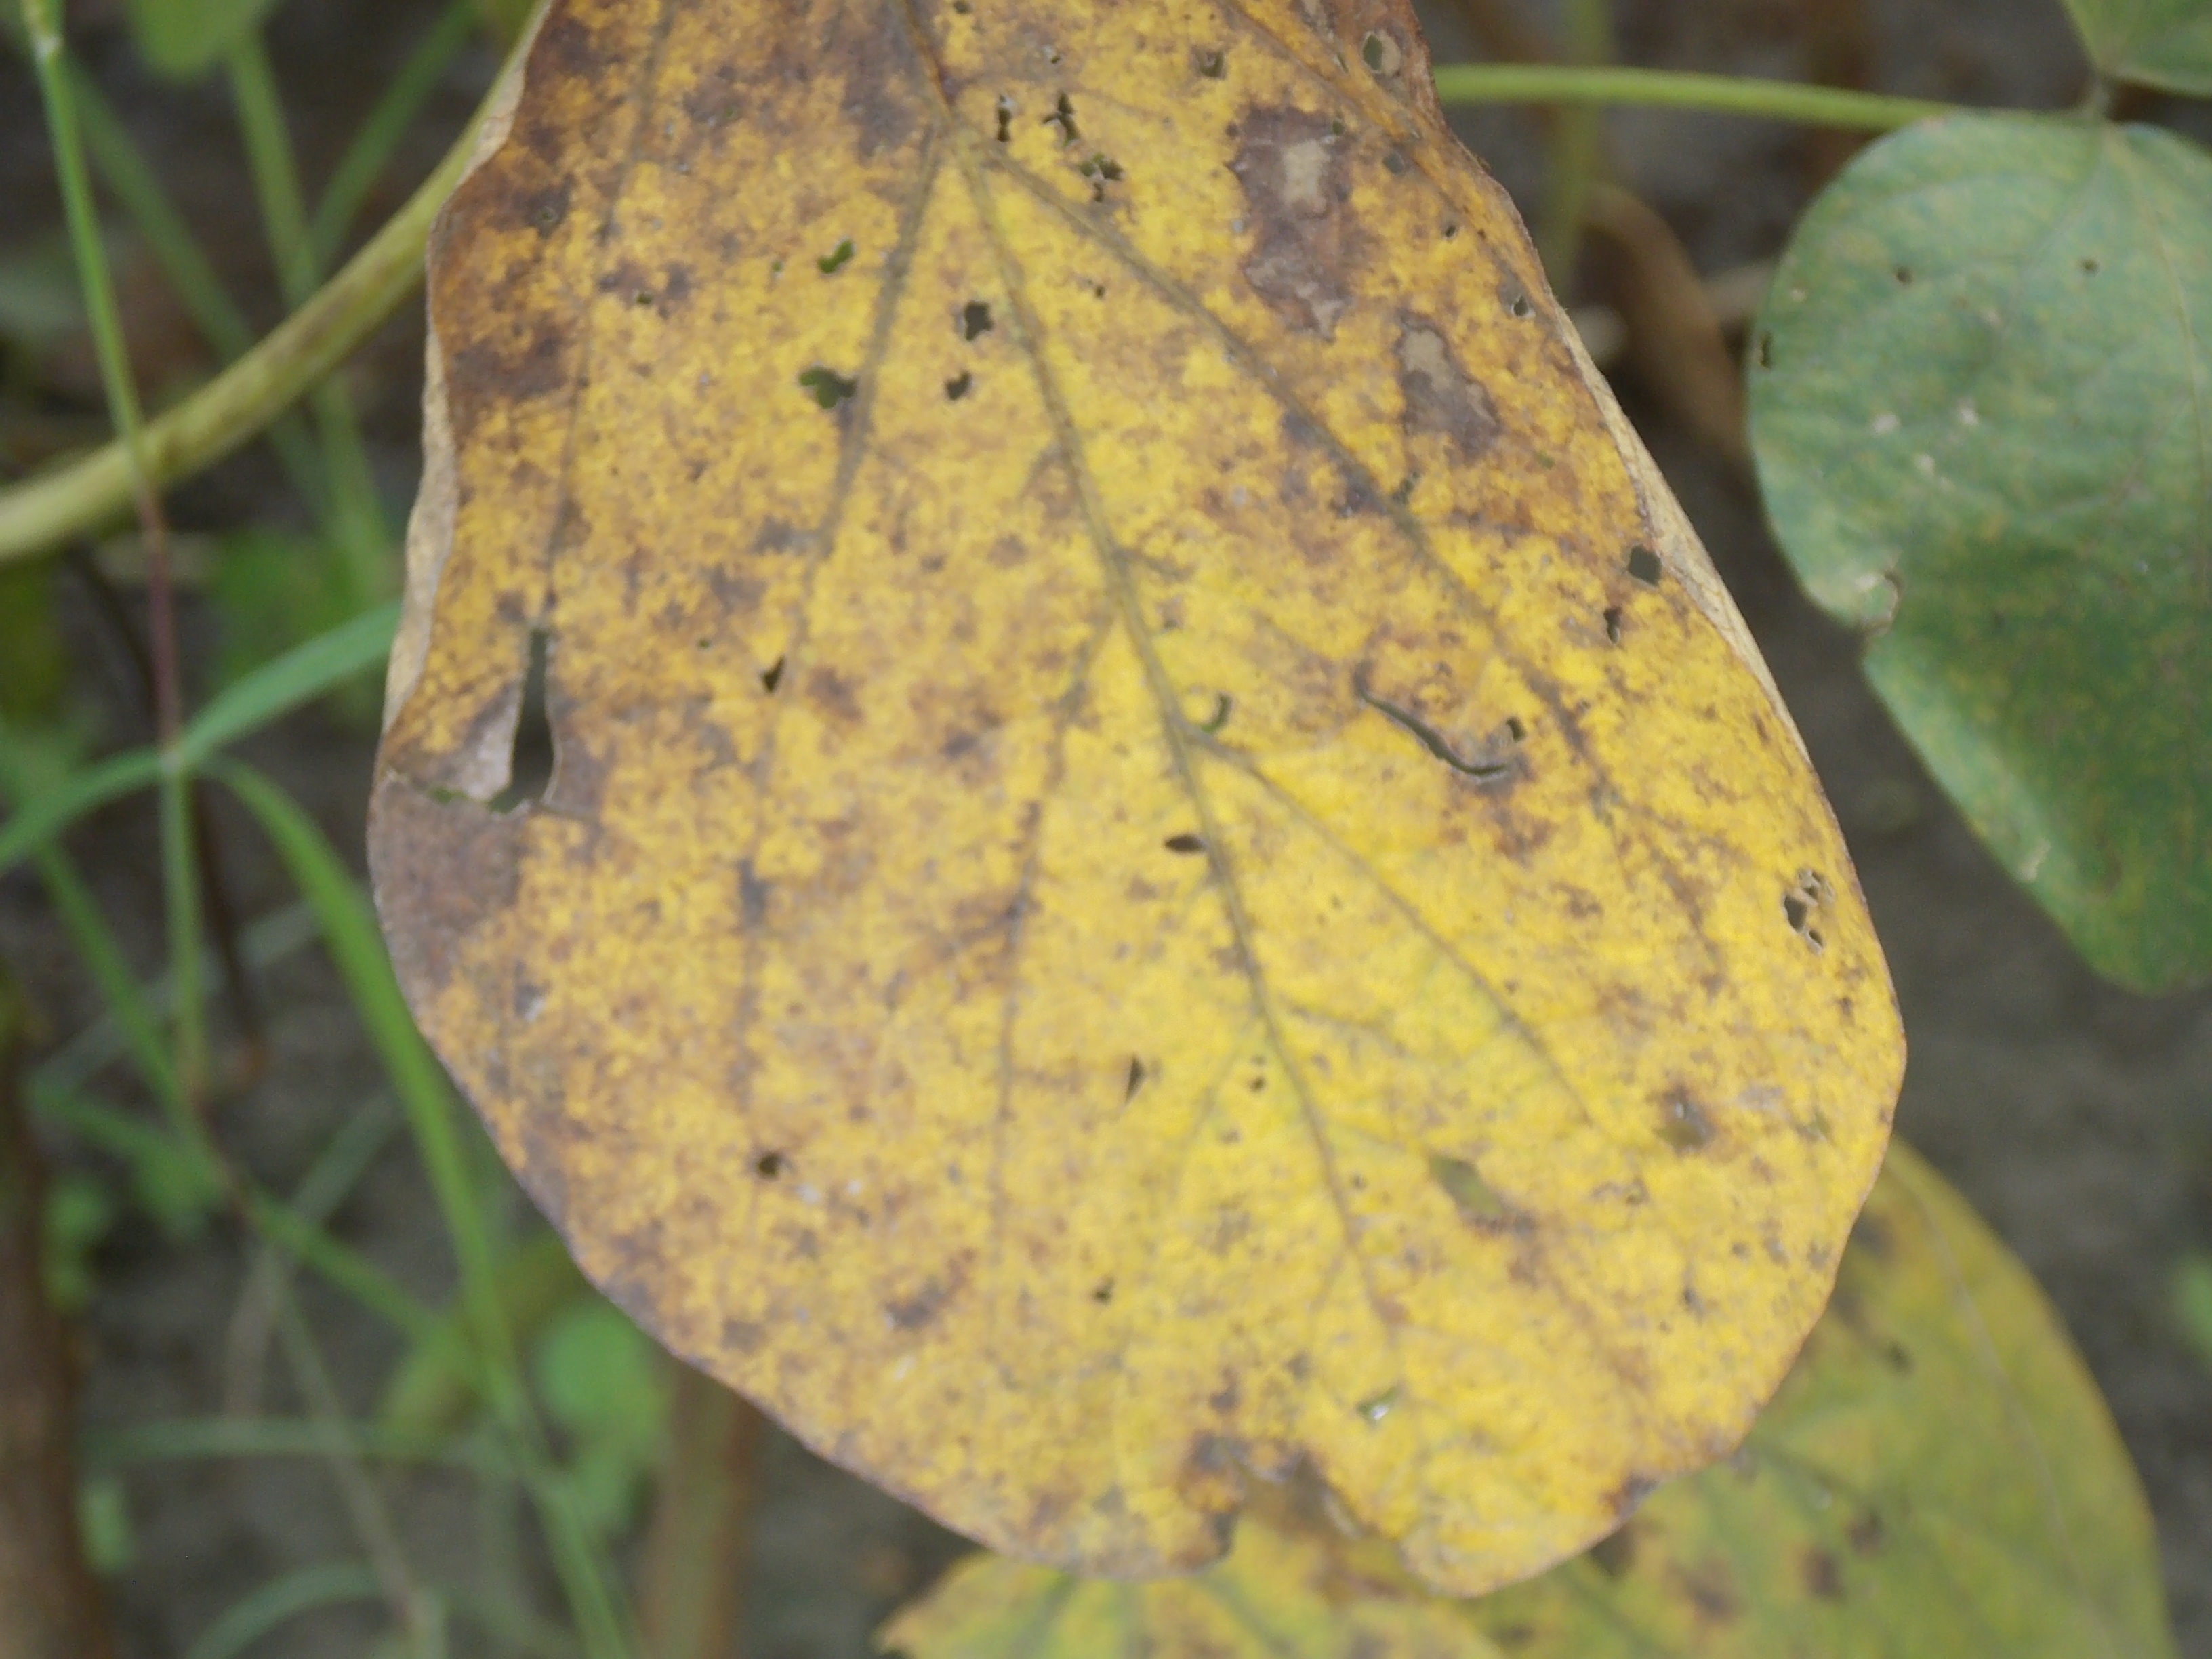
Label: Disease